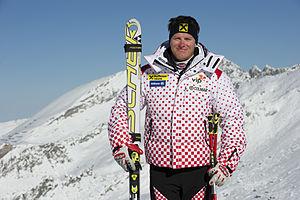
Ivica Kostelić, né le 23 novembre 1979 à Zagreb, est un skieur alpin croate. Champion du monde de slalom en 2003 et vainqueur du classement général de la Coupe du monde en 2011, il est le seul skieur croate à avoir remporté l'une de ces deux compétitions. Il s'est tout d'abord illustré en slalom, avant de connaitre la réussite dans quatre des cinq disciplines du ski alpin, ce qui lui a permis de remporter le classement général de la Coupe du monde au terme de la saison 2010-2011.